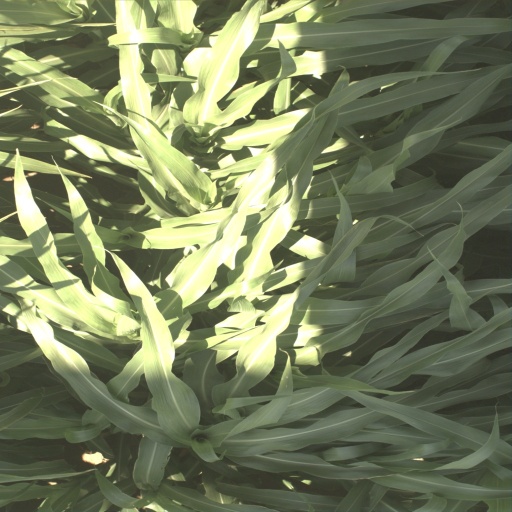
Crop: sorghum